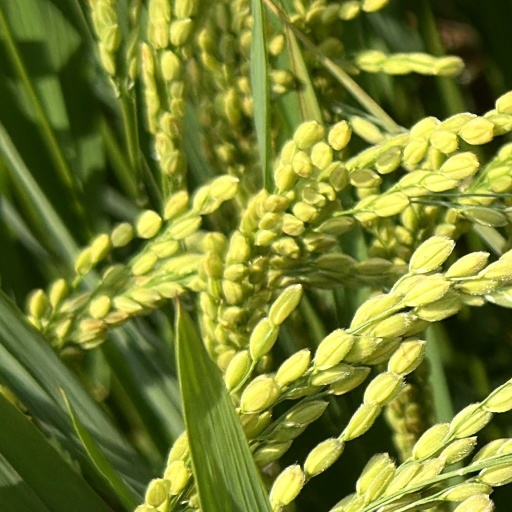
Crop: rice